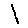
Label: 1